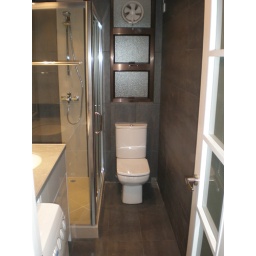
Bathroom, tiles on floor and walls. Large mirror over the sink with 2 spot lights.